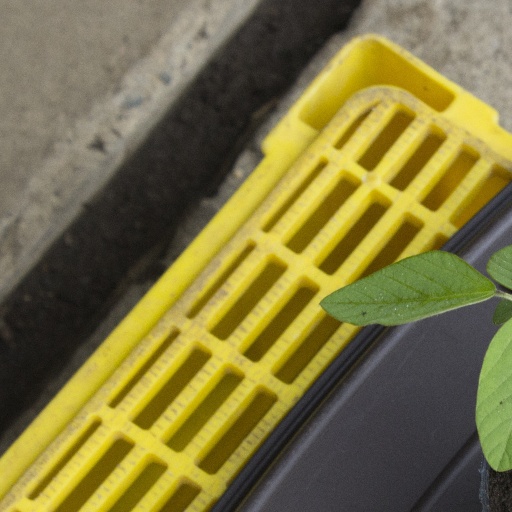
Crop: soybean